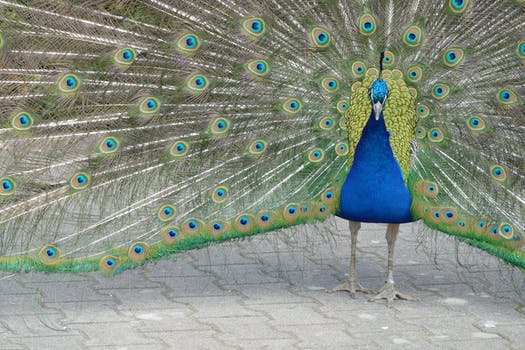
Label: No Watermark